Waldorf, Rhineland-Palatinate

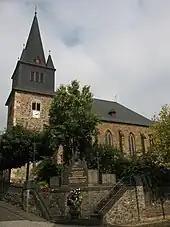
Church

Waldorf is located in the eastern foothills of the Eifel in the Vinxt Valley between Sinzig and Niederzissen, below the Bausenberg, an extinct volcano. Waldorf is marked by the Geology of the Bausenberg. The lava flow flew along the today's southern border of the village. At the western border of the village the Bundesautobahn 61 crosses the Vinxt Valley with the Vinxtbachtalbrücke.